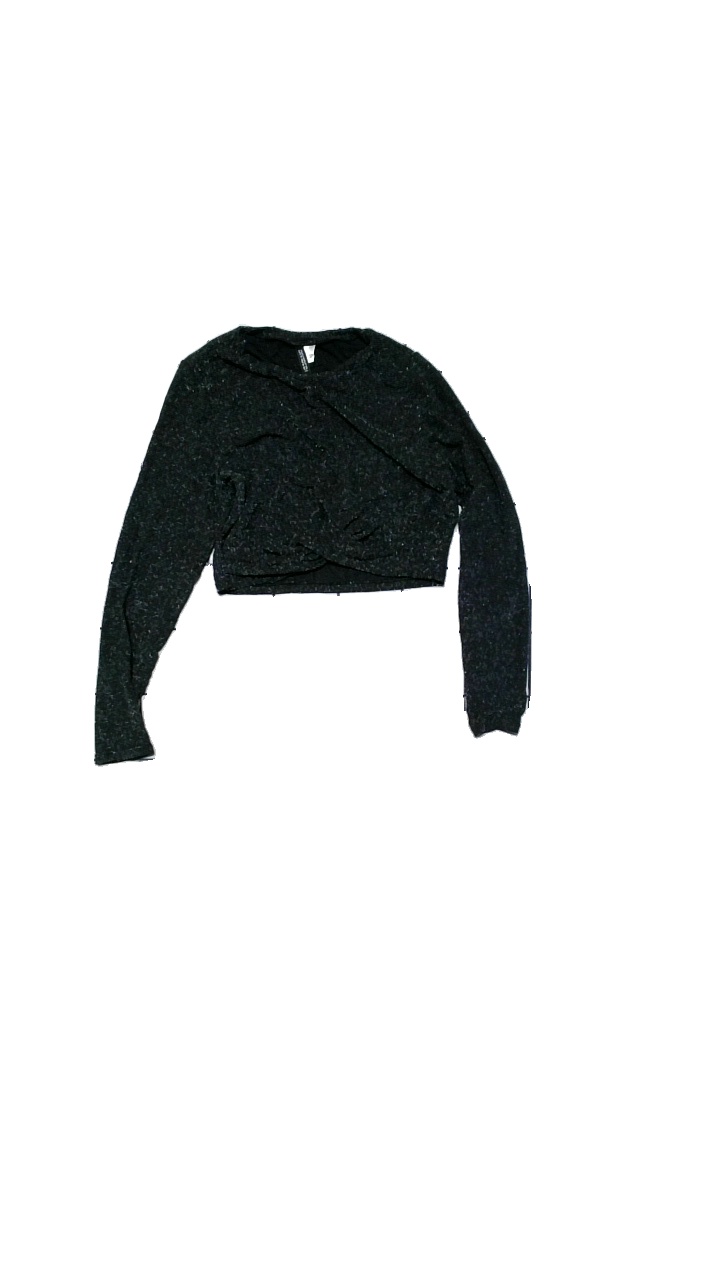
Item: Top (Ladies)
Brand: H&m
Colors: Black
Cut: Cropped, C-collar
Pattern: Glitter
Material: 88% polyamide, 7% elastane, 5% metallised fibre
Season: All
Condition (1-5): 3
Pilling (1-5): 2
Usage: Reuse
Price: <50